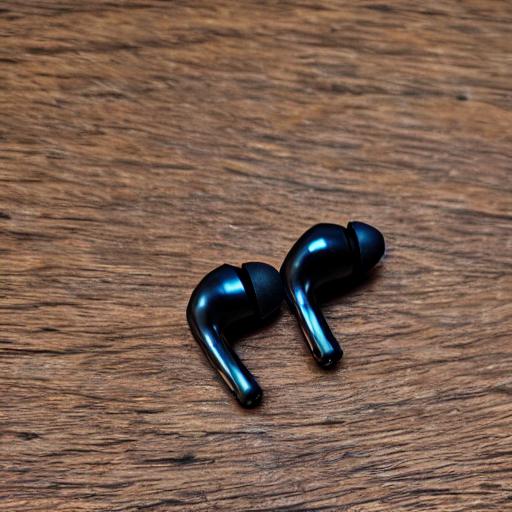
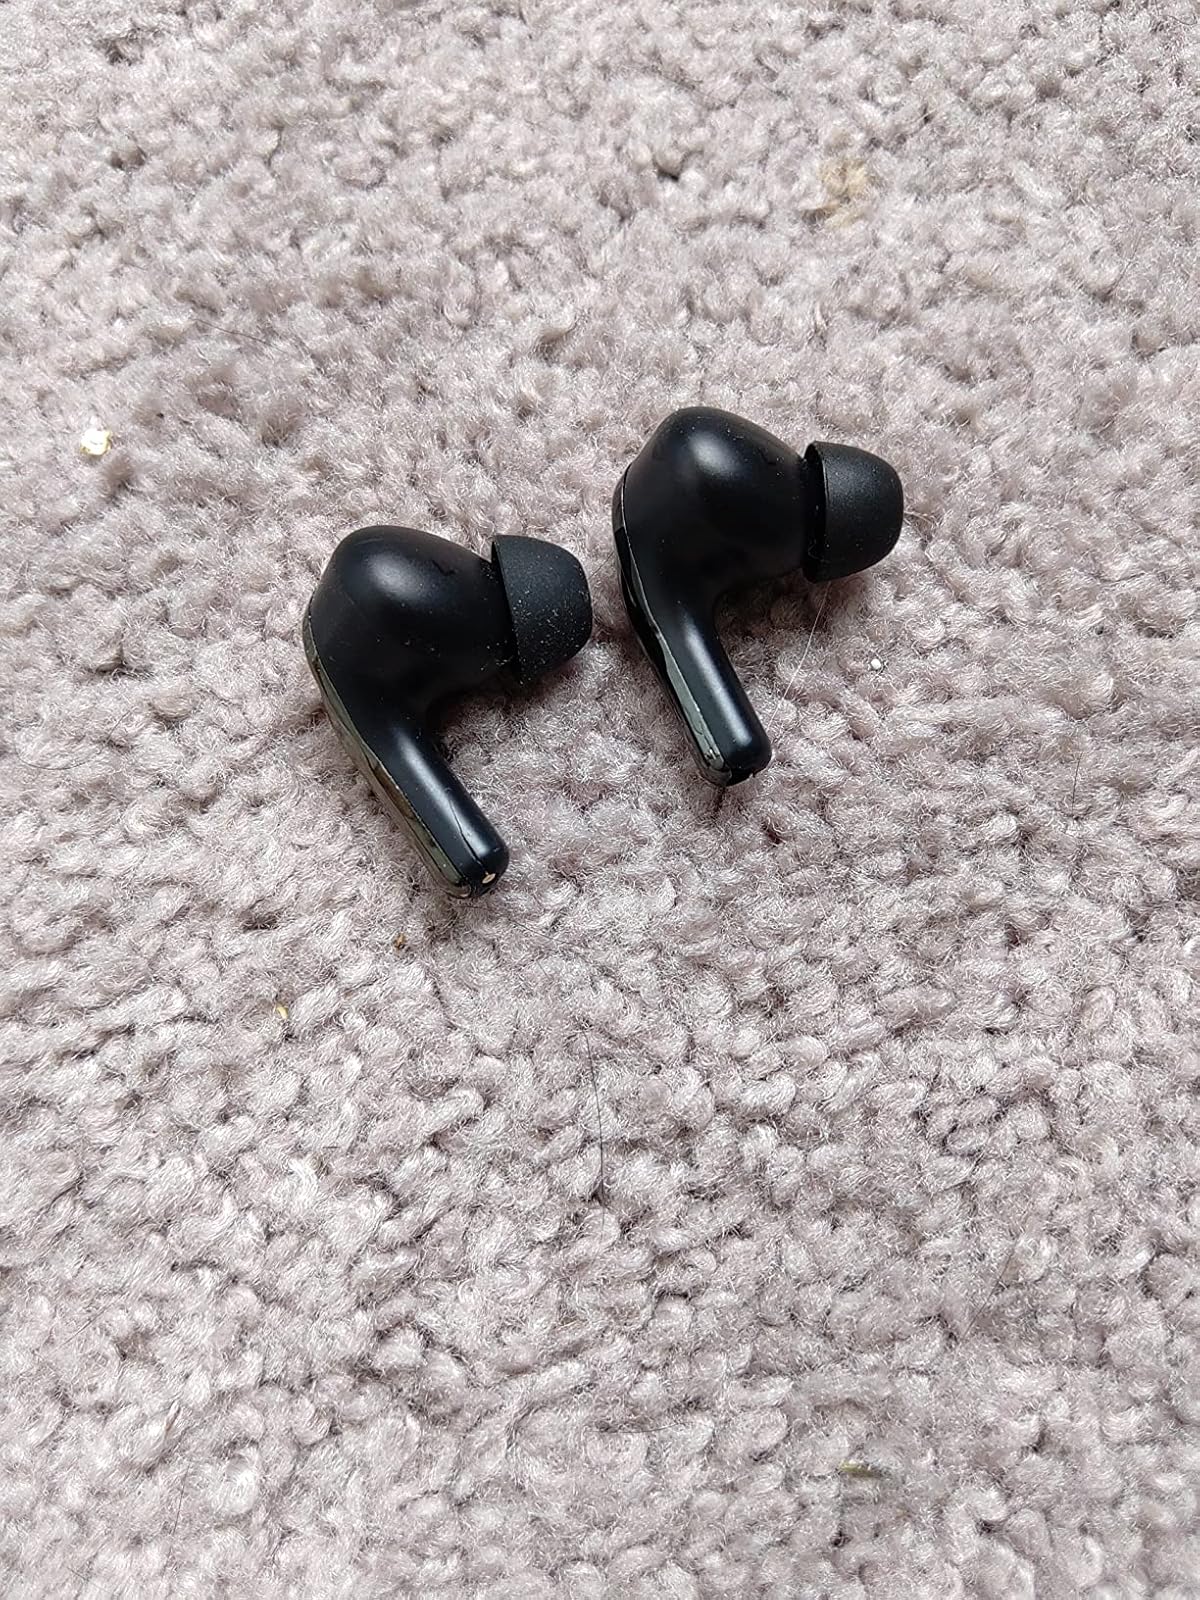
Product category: earbuds
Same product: no